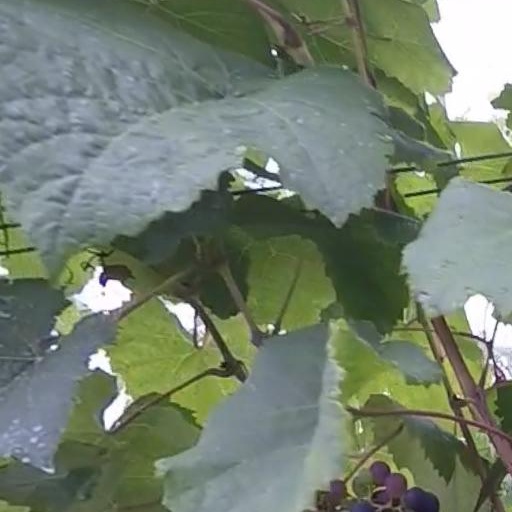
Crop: grape